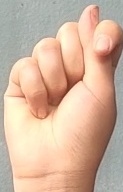
ASL sign: T